National Development Front

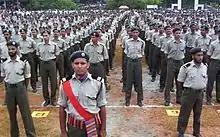
NDF Freedom Parade 2006

The NDF organized parades with the slogan "Be the Sentinels of Islam" in major cities of Kerala in 2004, 2005, and in 2006. The parade became one of the regular activities on the Indian Independence Day.